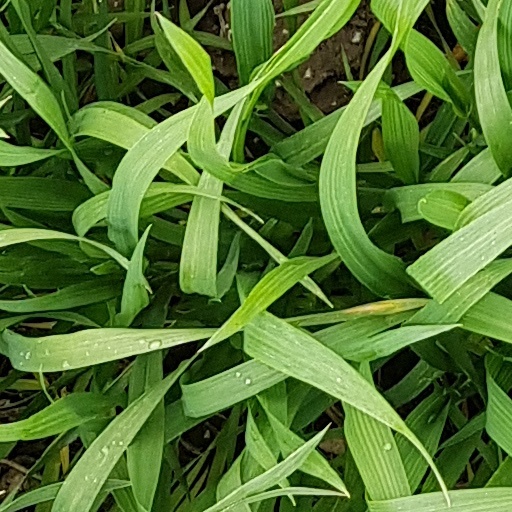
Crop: wheat